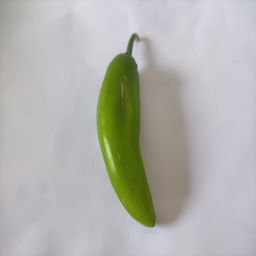
Crop: New Mexico Green Chile
Quality: Unripe